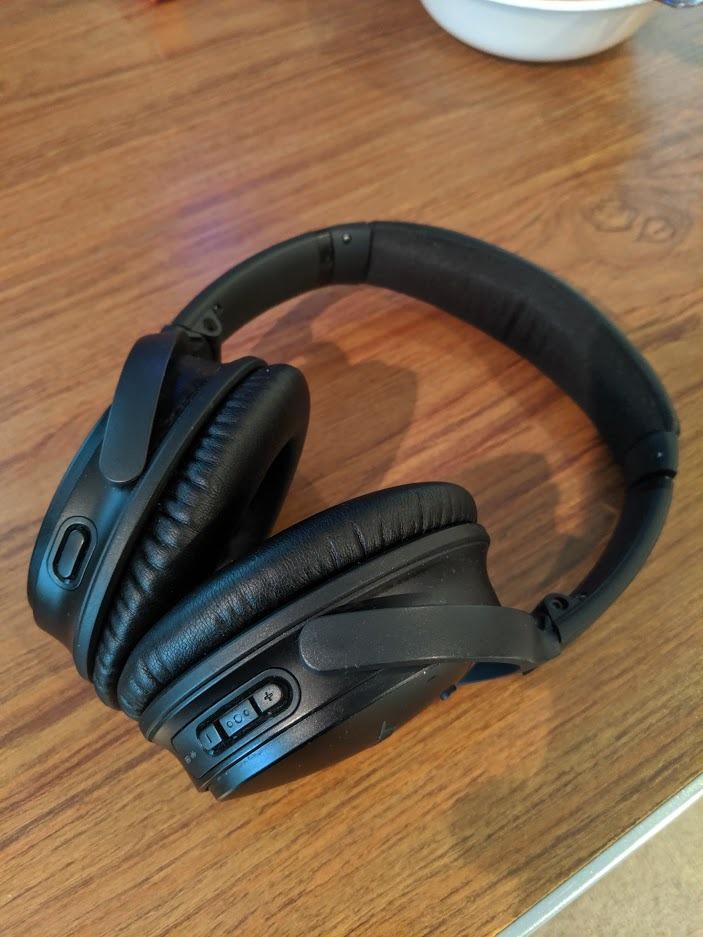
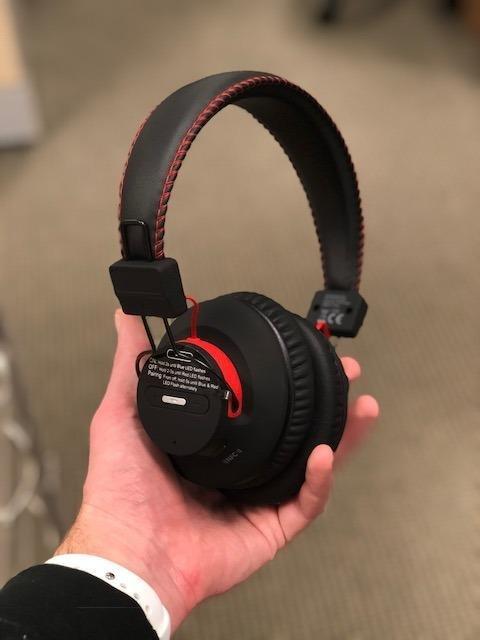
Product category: headphones
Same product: no